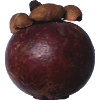
Label: Mangostan 1